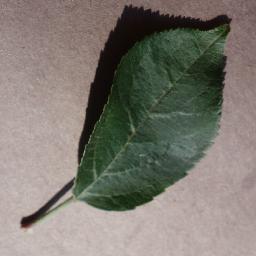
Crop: apple
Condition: healthy